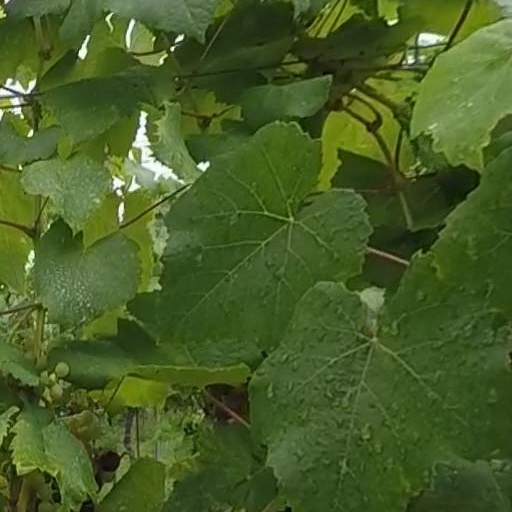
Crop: grape